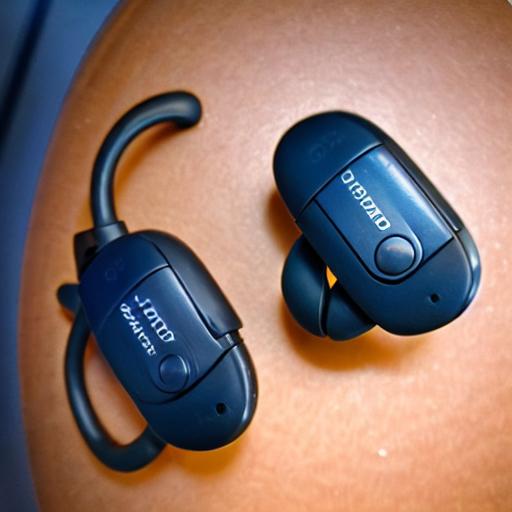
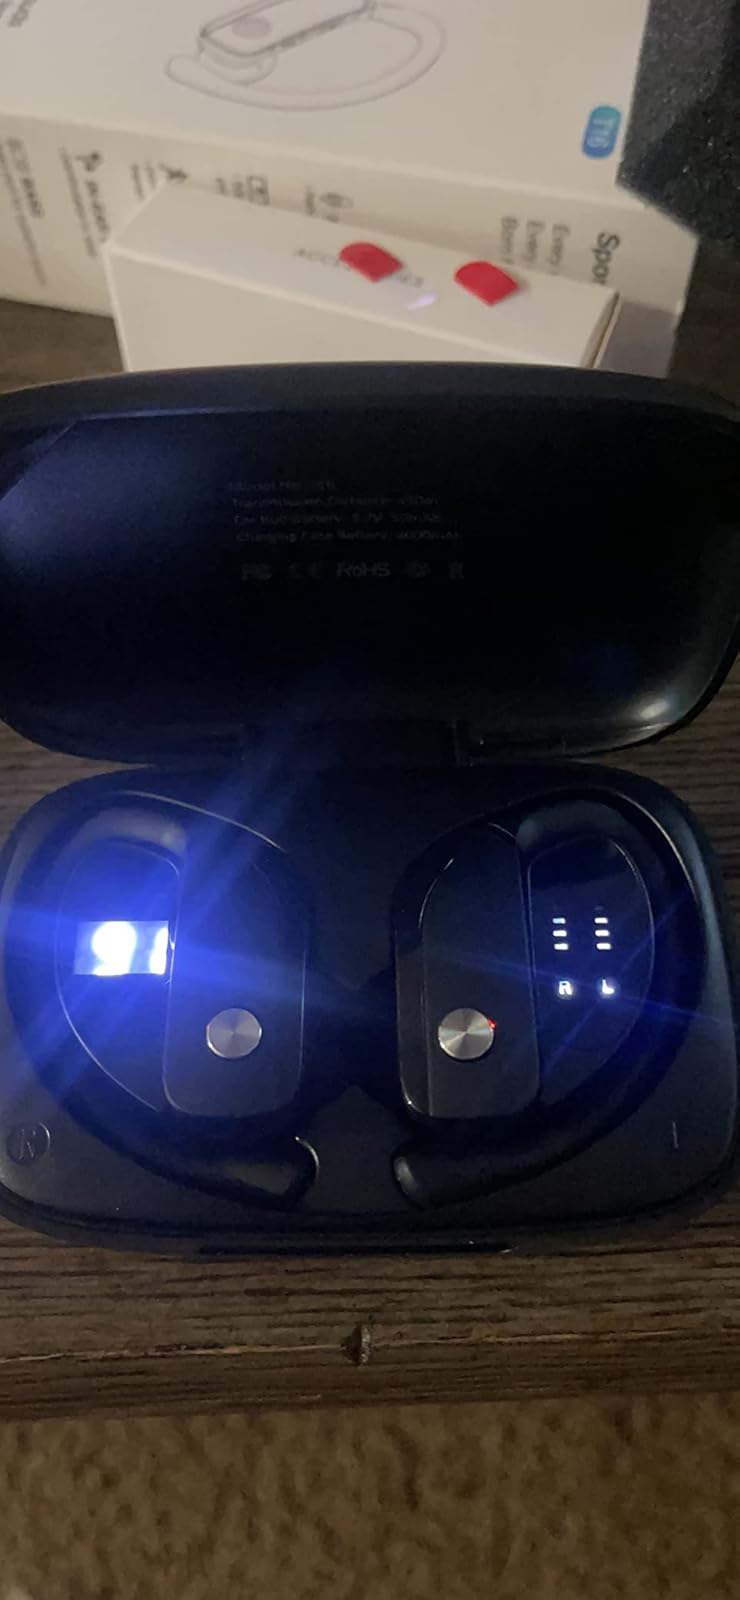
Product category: earbuds
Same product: no